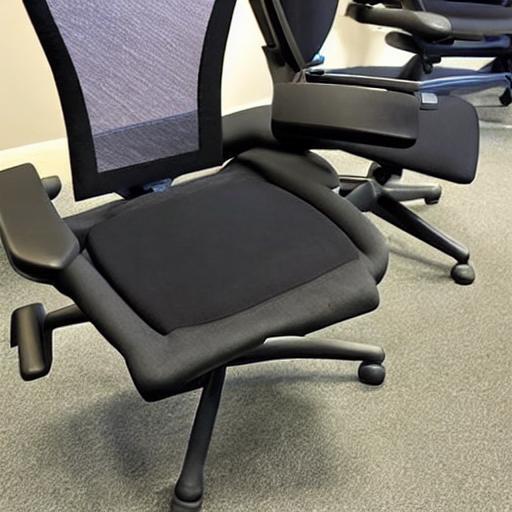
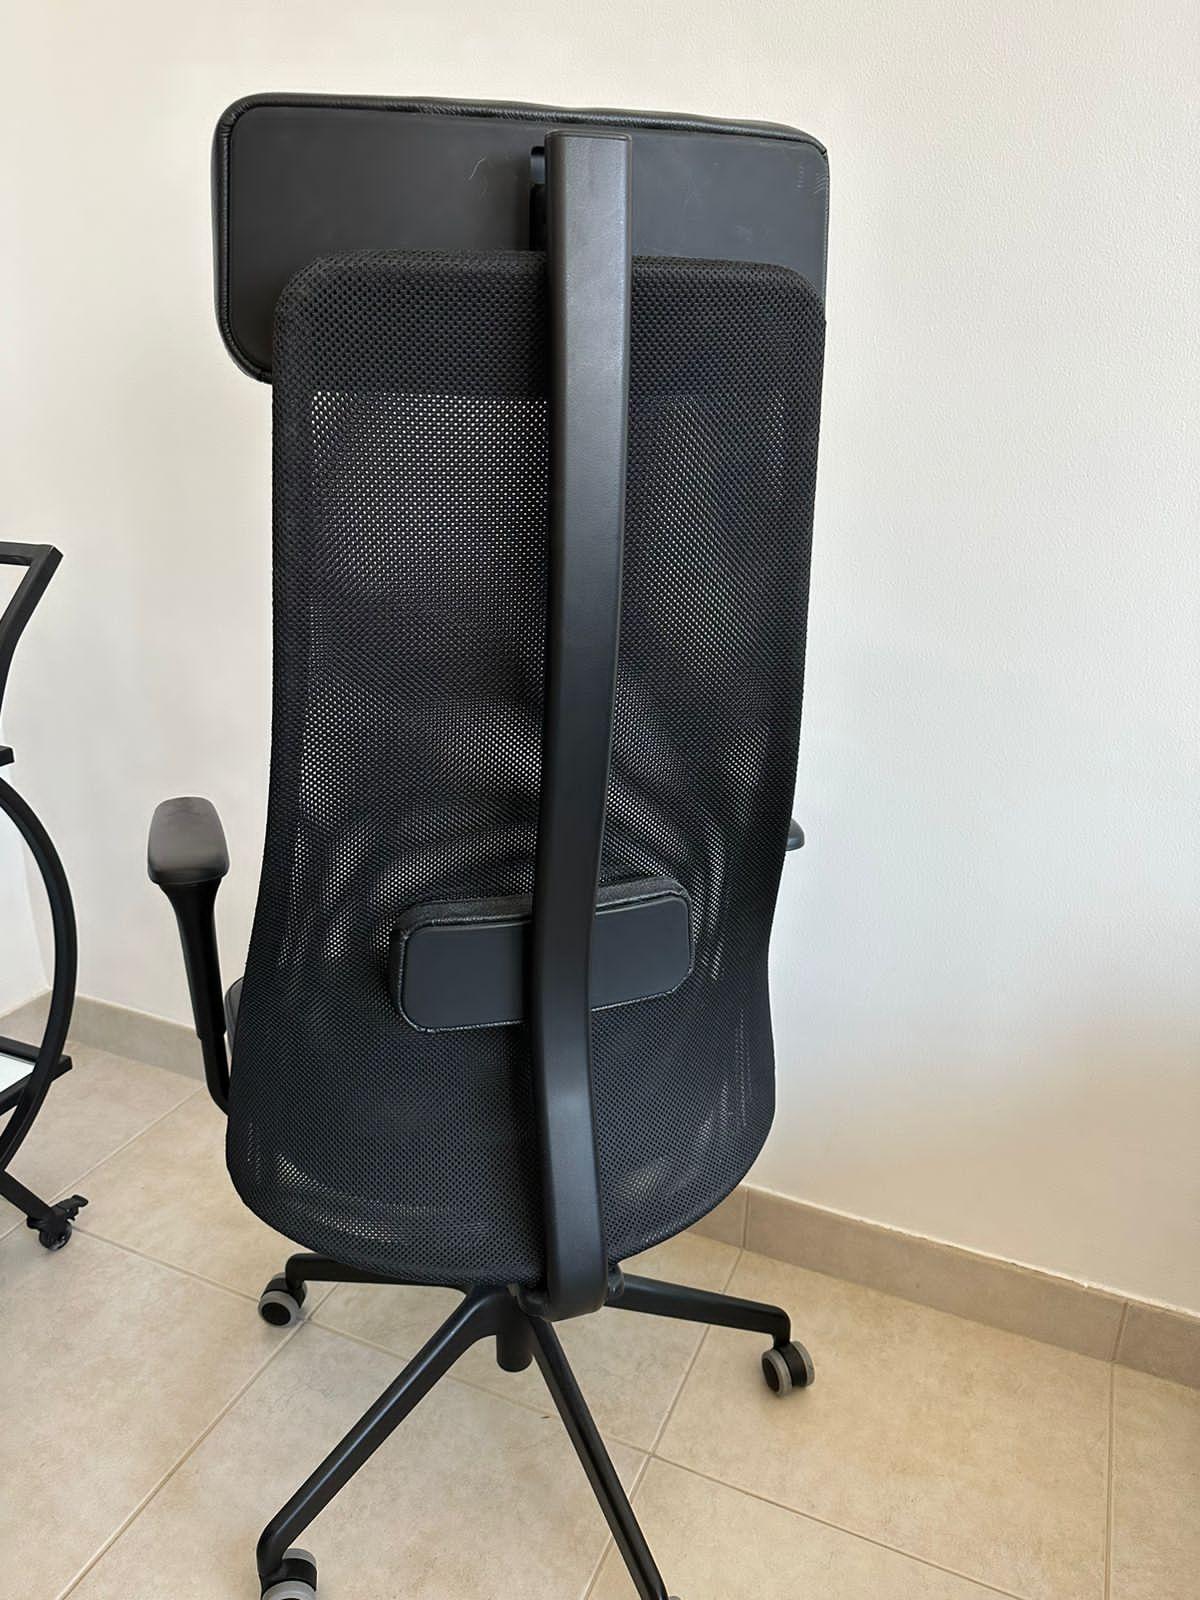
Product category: items_chair
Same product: no